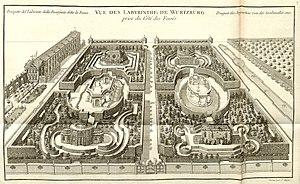
Vue des labyrinthes de la Résidence de Würzburg, tiré des Jardins anglo-chinois à la mode.]]
La résidence de Wurtzbourg, pouvant être abrégée en la Résidence, est une construction de style baroque située sur la Residenzplatz au centre de la ville de Wurtzbourg, chef-lieu de la Basse-Franconie.
Georges-Louis Le Rouge était un cartographe, graveur et architecte du XVIIIᵉ siècle, ingénieur géographe du roi Louis XV, auteur d'atlas, de cartes, de plans de bataille et relevance de place fortes. Son parcours et ses connexions sociales, à cheval sur l'Allemagne et la France, sont caractéristiques des ingénieurs géographes de son temps, qui circulaient à travers l'Europe du XVIIIᵉ siècle pour acquérir puis faire valoir leurs compétences cartographiques.